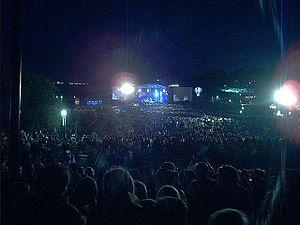
Concert public gratuit de la veille de la Fête nationale du Québec, sur les Plaines d'Abraham à Québec, le 23 juin 2006. Photo par Steve Karg.